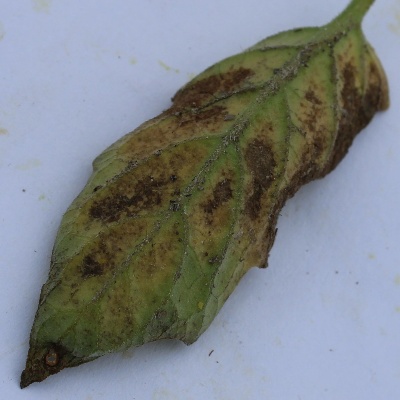
Crop: Tomato
Condition: septoria leaf spot